Sean Dickson

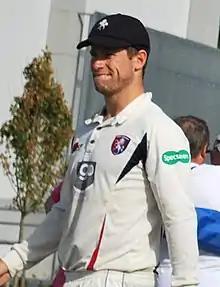
Dickson at Beckenham in 2016

Sean Robert Dickson (born 2 September 1991) is an English-South African cricketer who plays as a right-handed top-order batter. Dickson was born in Johannesburg and made his first-class debut in South Africa before signing for Kent in July 2015, qualifying as a non-overseas player due to his British mother and UK passport. Dickson scored 318 for Kent in July 2017, the county's second highest individual score and making him one of only two men to have made a triple-century for Kent.